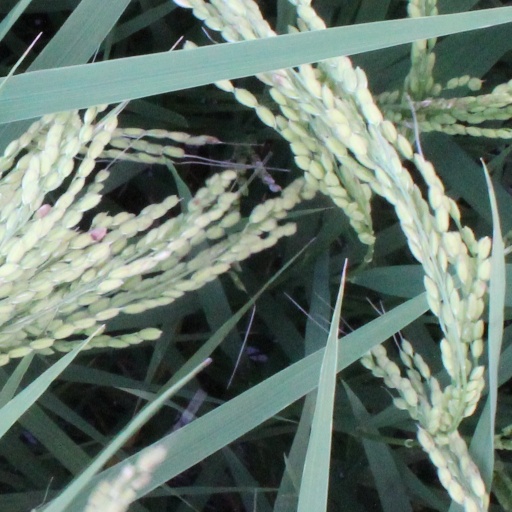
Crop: rice